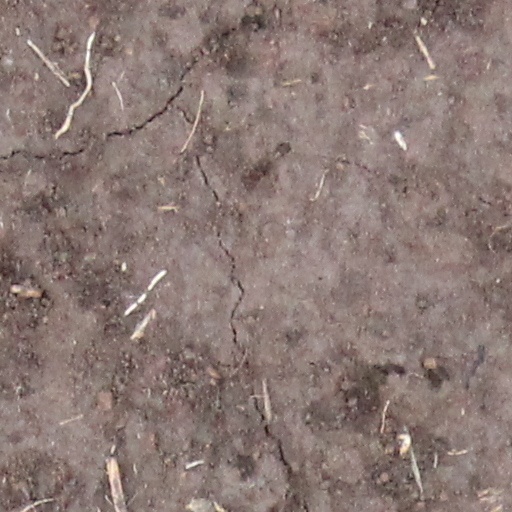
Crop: wheat